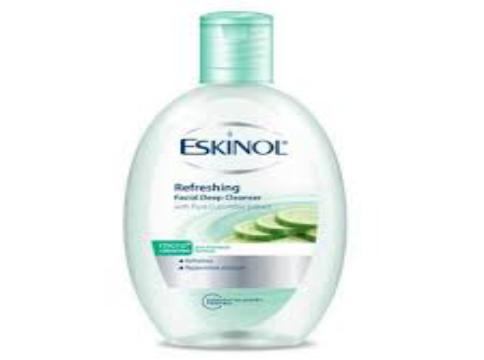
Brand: EskinoL
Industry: Necessities